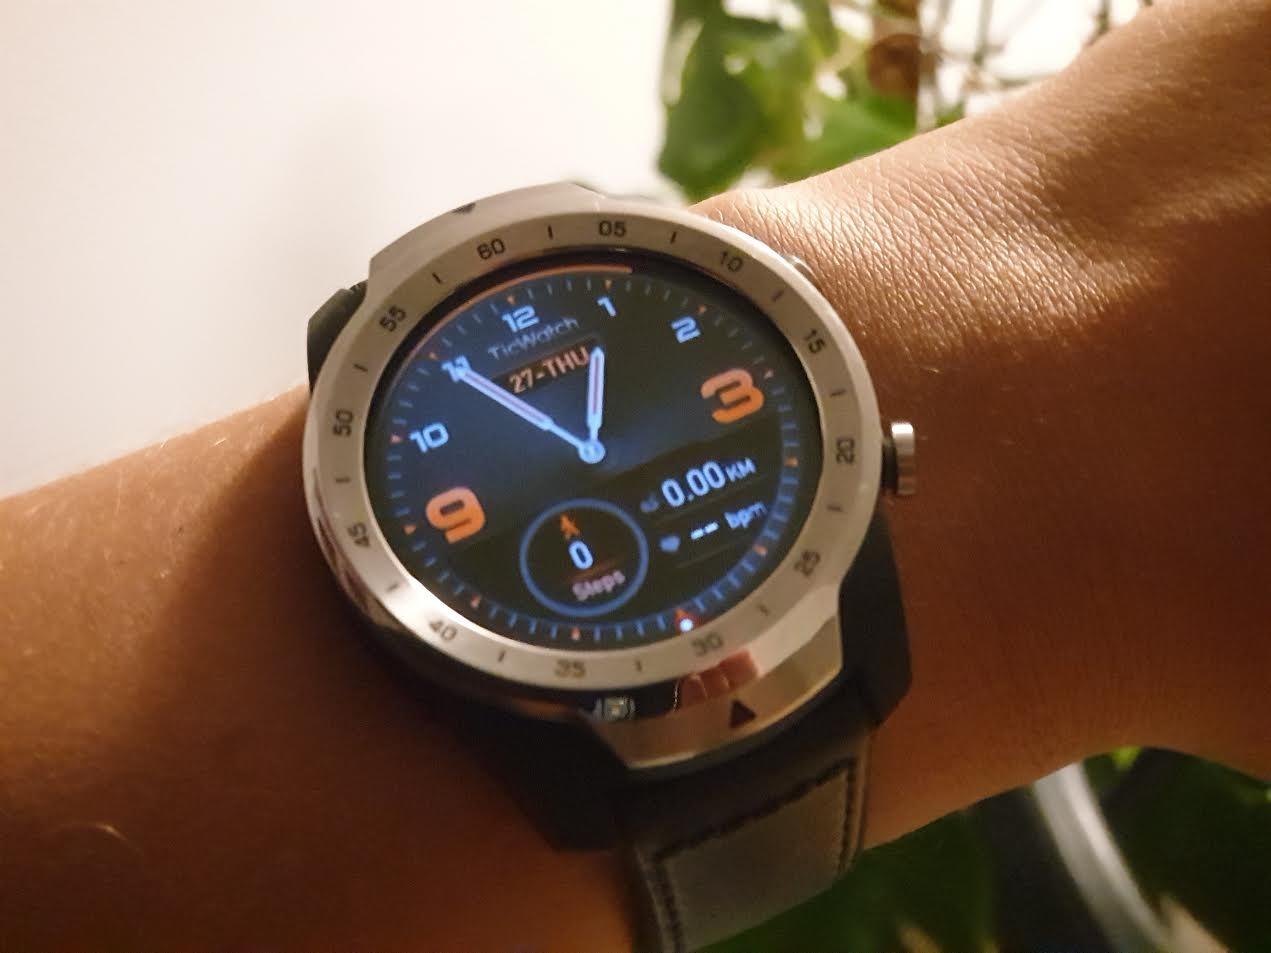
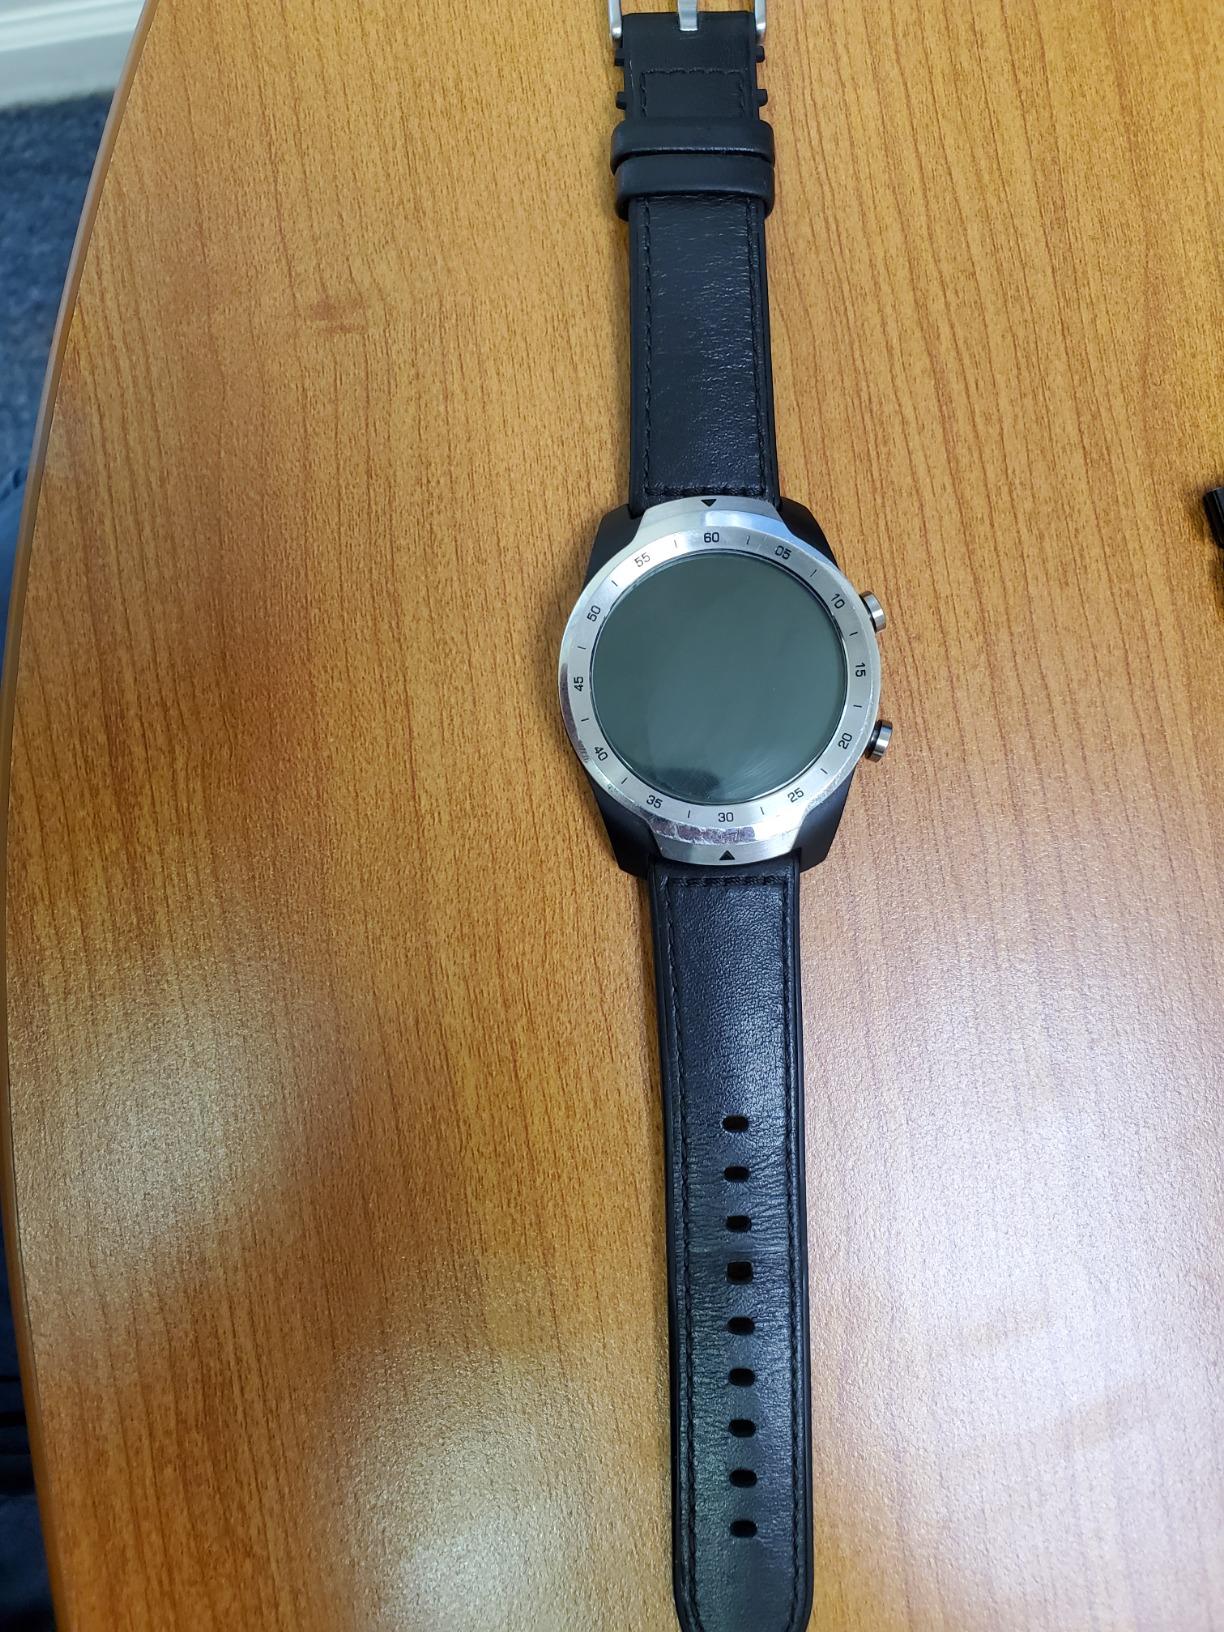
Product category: smartwatch
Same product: yes